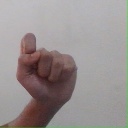
अक्षर: घ